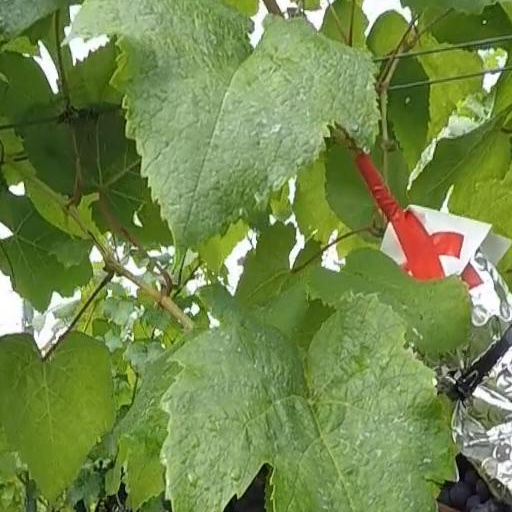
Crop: grape